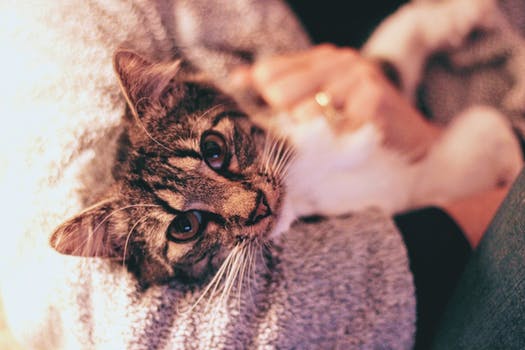
Label: No Watermark